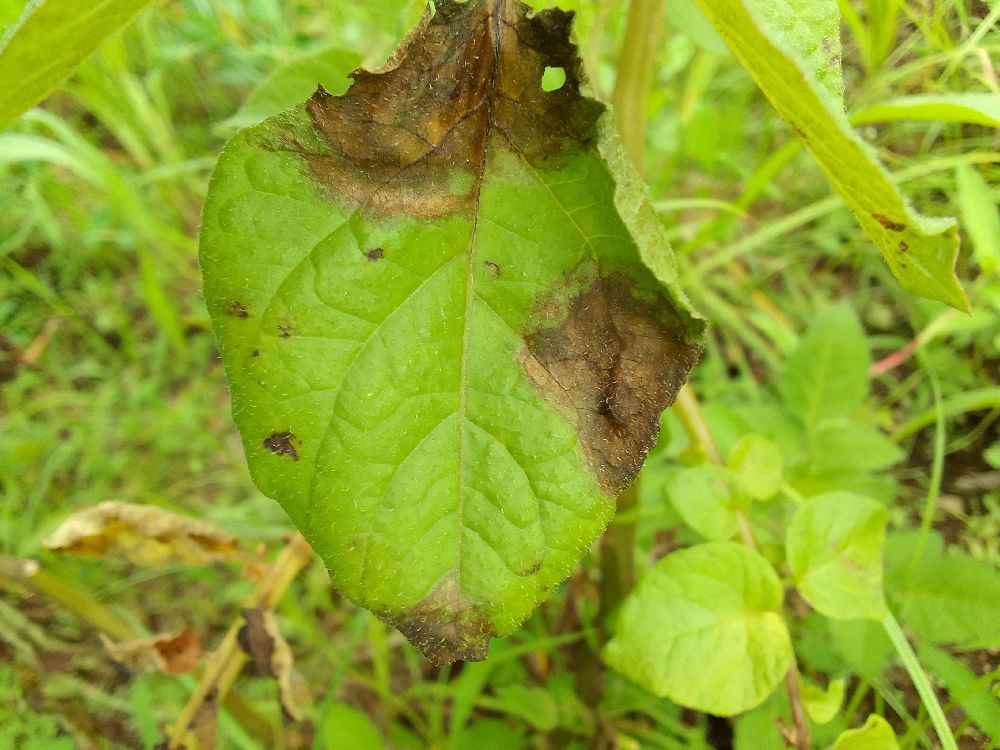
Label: Late blight